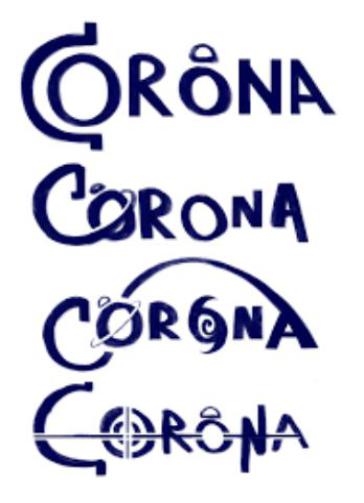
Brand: la corona
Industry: Others